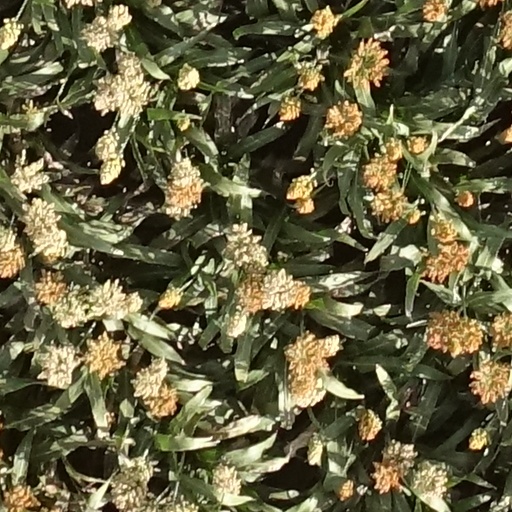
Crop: sorghum